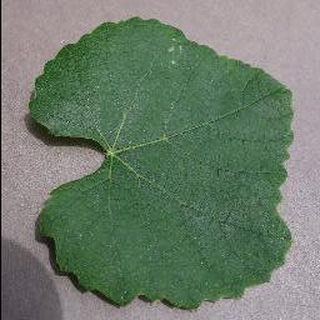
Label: healthy_grape